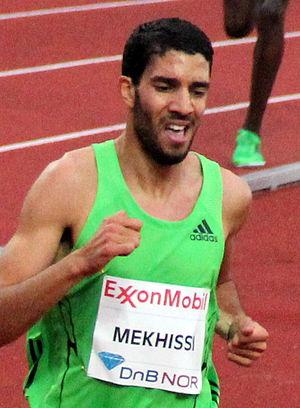
Le 3 000 mètres steeple masculin est inscrit pour la première fois au programme des championnats d'Europe d'athlétisme en 1938, à Paris. L'épreuve féminine ne fait sa première apparition que lors de l'édition 2006, à Göteborg.
Les records d'Europe du 3 000 mètres steeple sont actuellement détenus par le Français Mahiedine Mekhissi-Benabbad qui établit le temps de 8 min 0 s 09 le 6 juillet 2013 lors du Meeting Areva de Saint-Denis, et par la Russe Gulnara Samitova-Galkina, créditée de 8 min 58 s 81 le 17 août 2008 en finale des Jeux olympiques de Pékin.